Maurice Steijn

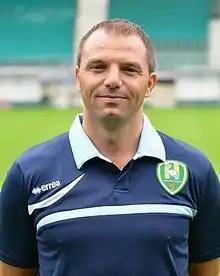
Steijn as coach of ADO Den Haag in 2012

Maurice Steijn (born 20 November 1973) is a Dutch professional football manager and former player. He is the current head coach of Eredivisie club Sparta Rotterdam.